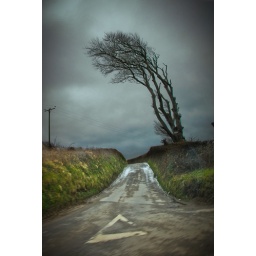
taken from a moving car as we passed this tree for the 6th time in one day